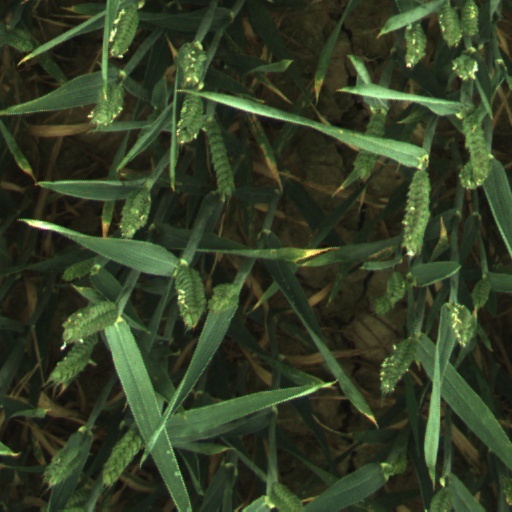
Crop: wheat